United Kingdom constitutional law

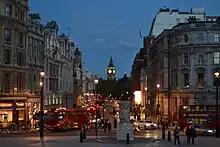
Whitehall hosts the major offices of the British government, led by cabinet ministers. Facing towards Big Ben is a statue of Charles I, who was executed in 1649 for denying the rights of Parliament.

Today the House of Commons is the primary organ of representative government. The Representation of the People Act 1983 section 1 gives the right to vote for MP in the House of Commons to all Commonwealth citizens, and citizens of the Republic of Ireland, who are over age 18, and registered. Sections 3 and 4 exclude people who are convicted of an offence and in a penal institution, or detained under mental health laws. These restrictions fall below European standards, which require that people who are convicted of very minor crimes (such as petty theft or drug offences) have the right to vote. Since 2013, everyone has to register individually to vote (for instance, at www.gov.uk/register-to-vote), instead of households being able to register collectively, but an annual household canvass is conducted to increase the number of registered people. As far back as 1703,"Ashby v White" recognised the right to "vote at the election of a person to represent him or [her] in Parliament, there to concur to the making of laws, which are to bind his liberty and property" as "a most transcendent thing, and of an high nature". This originally meant that any interference in that right would lead to damages. If the denial of voting would have changed the result, or if a vote was "conducted so badly that it was not substantially in accordance with the law" the vote would have to be run again. So, in "Morgan v Simpson" the Court of Appeal declared that an election for a Greater London Council seat was not valid after it was found that 44 unstamped ballot papers were not counted. These common law principles predate statutory regulation, and therefore appear to apply to any vote, including elections and referendums. Election spending is tightly controlled today by statute. A maximum of £20 million can be spent by political parties in national campaigns, plus £10,000 in each constituency. Political advertisements on television are prohibited except for those in certain free time slots, although the internet remains largely unregulated. Any spending over £500 by third parties must be disclosed. While these rules are strict, they were held in "Animal Defenders International v UK" to be compatible with the Convention because "each person has equal value" and "we do not want our government or its policies to be decided by the highest spenders." Foreign interference in voting is completely prohibited, including any "broadcasting" (also over the internet) "with intent to influence persons to give or refrain from giving their votes". Donations by foreign parties can be forfeited in their entirety to the Electoral Commission. Domestic donations are limited to registered parties, and must be reported, when they are over £7,500 nationally or £1,500 locally, to the Electoral Commission. The system for electing the Commons is based on constituencies, whose boundaries are periodically reviewed to even out populations. There has been considerable debate about the first-past-the-post system of voting the UK uses, as it tends to exclude minority parties. By contrast, in Australia voters may select preferences for candidates, although this system was rejected in a 2011 United Kingdom Alternative Vote referendum staged by the Cameron-Clegg coalition. In the European Parliament, voters choose a party from multi-member regional constituencies: this tends to give smaller parties much greater representation. In the Scottish Parliament, Welsh Assembly and London Assembly, voters have the choice of both constituencies and a party list, which tends to reflect overall preferences best. To be elected as an MP, most people generally become members of political parties, and must be over 18 on the day of nomination to run for a seat, be a qualifying Commonwealth or Irish citizen, not be bankrupt, found guilty of corrupt practices, or be a Lord, judge or employee of the civil service. To limit the government's practical control over Parliament, the Ministerial and Other Salaries Act 1975 restricts higher payment of salaries to a set number of MPs.